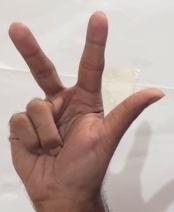
ASL sign: 3